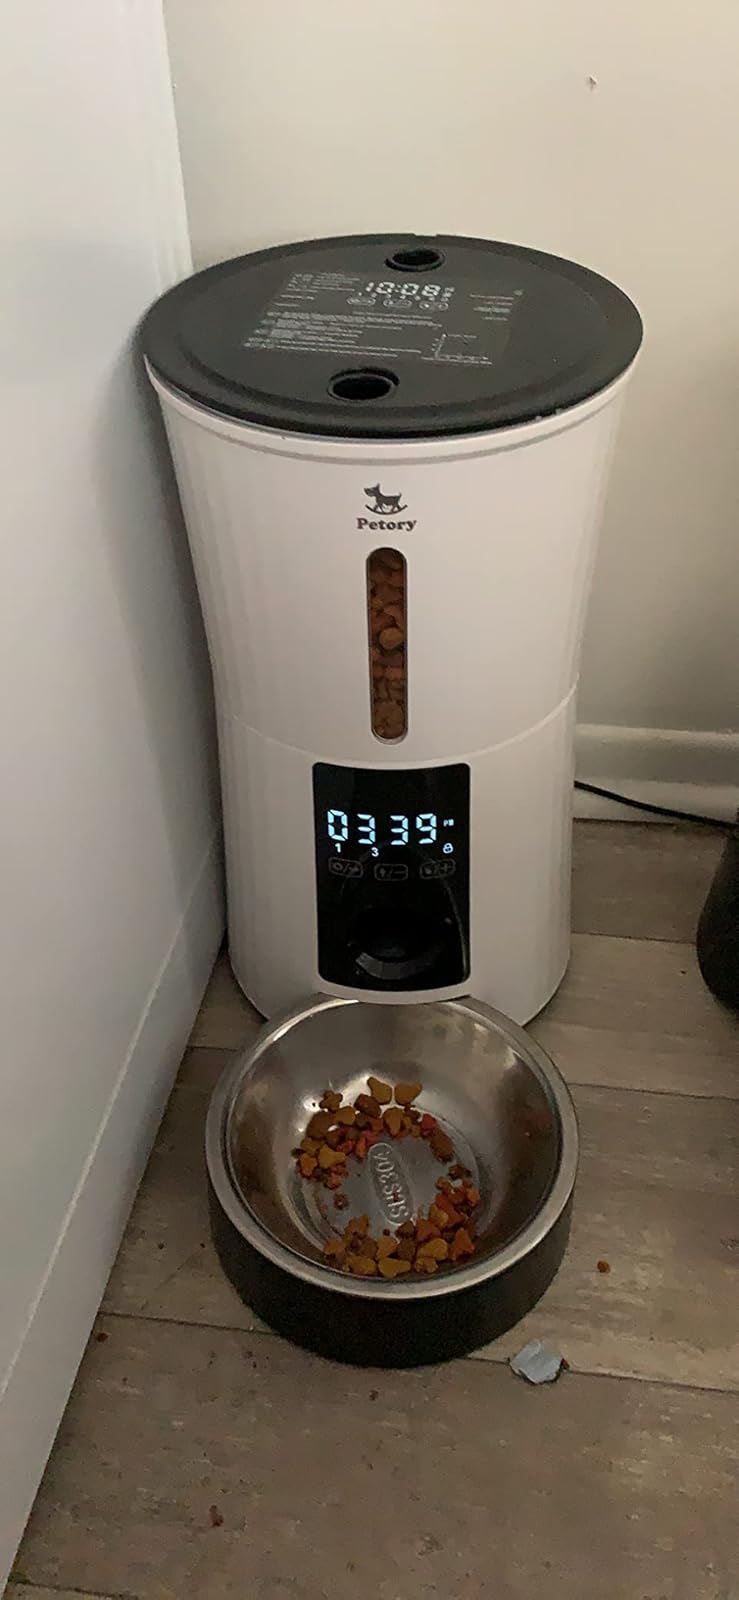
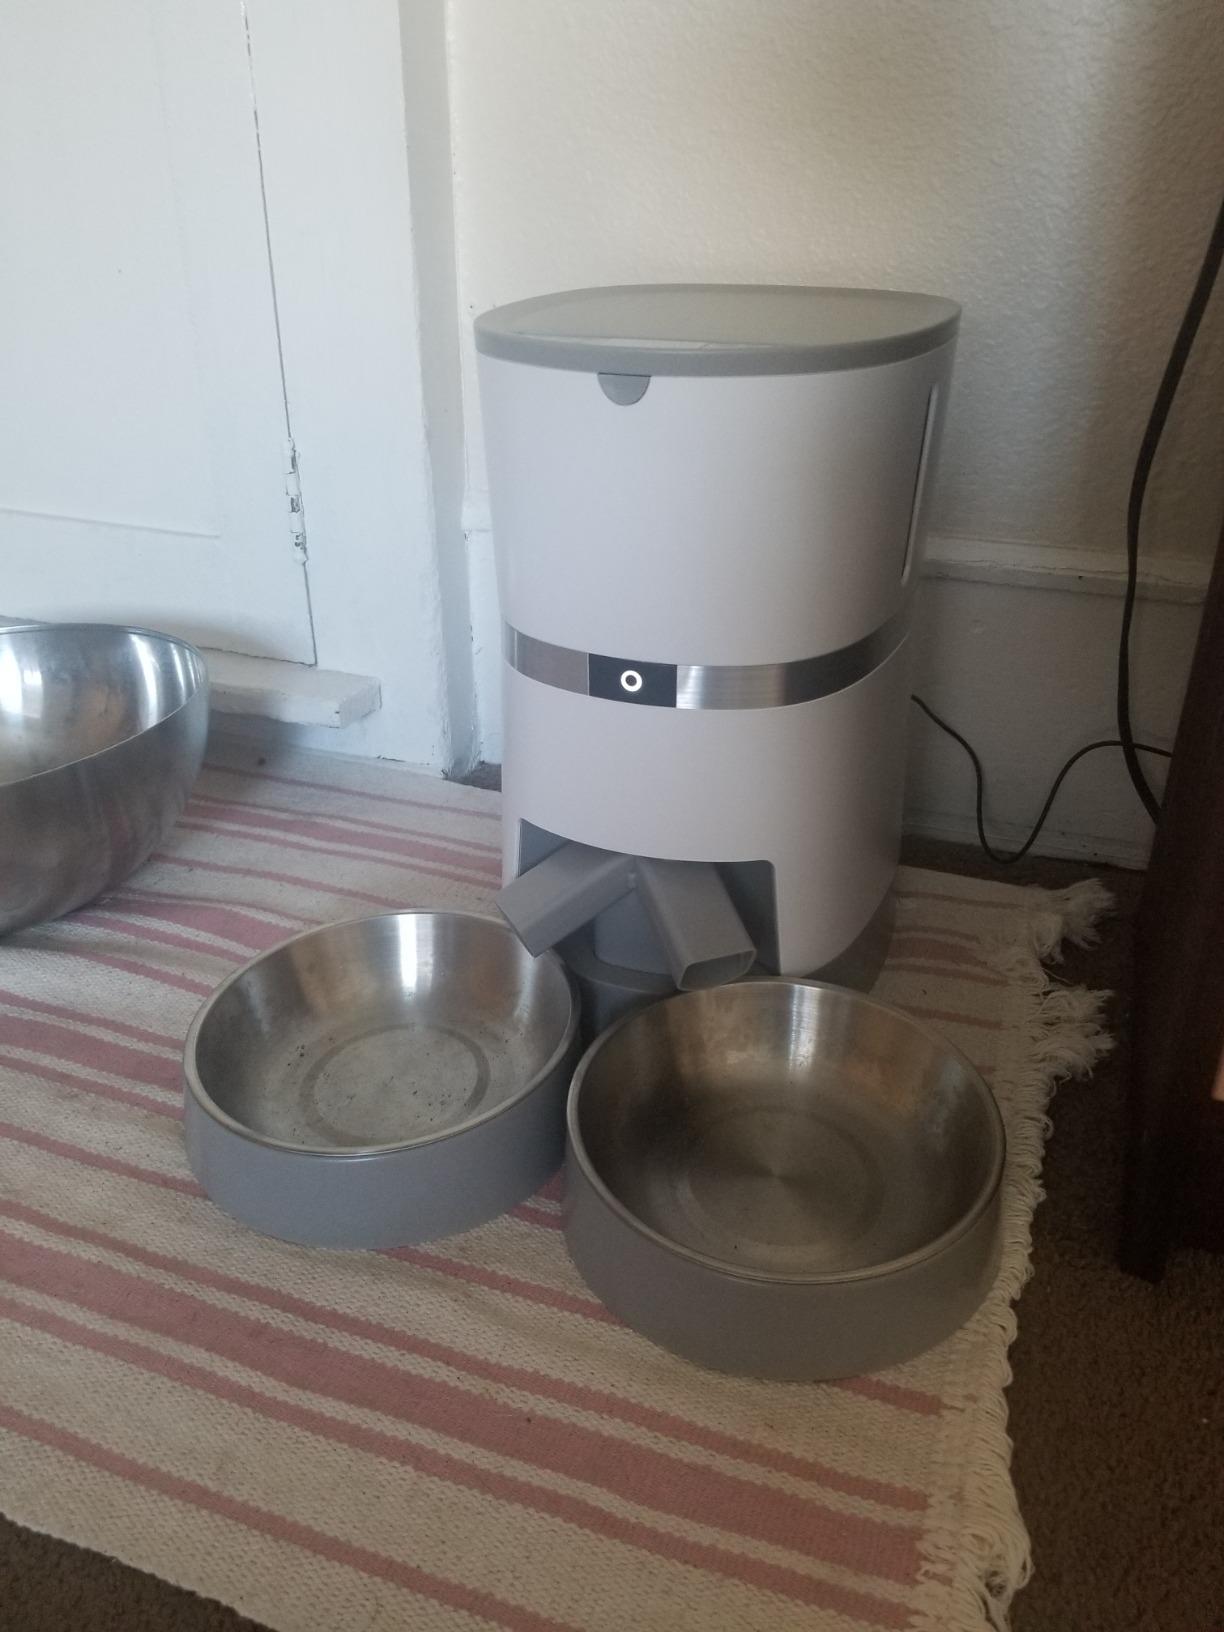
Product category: items_feeder
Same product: no